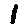
Label: 1